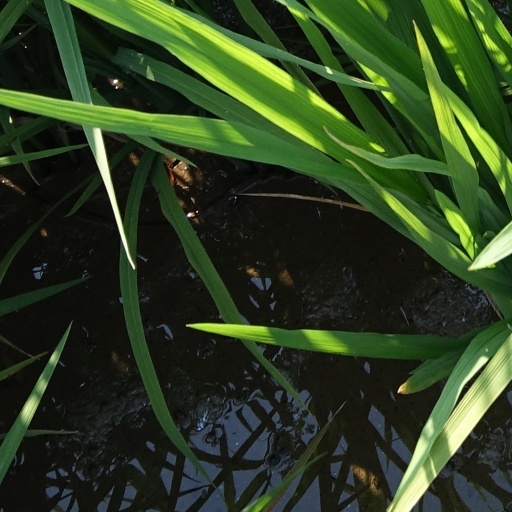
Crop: rice